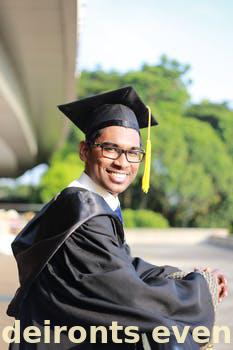
Label: Watermark